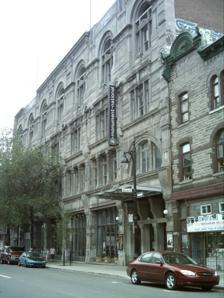
Building: Monument-National
Country: Canada
Year built: 1894
Historic Canadian theatre The Monument-National in 2008 A fundraising event in 1890 for the construction of the Monument-National The Monument-National ( French pronunciation: [mɔnymɑ̃ nasjɔnal] ) is an historic Canadian theatre located at 1182 Saint Laurent Boulevard in Montreal , Quebec . With a capacity of over 1,600 seats, the venue was erected between 1891 and 1894 (131 years ago) ( 1894 ) and was originally the cultural centre of the Saint-Jean-Baptiste Society . The building was designed by Maurice Perrault , Albert Mesnard , and Joseph Venne in the Renaissance Revival style and utilizes a steel frame—a building technique that was innovative for its time. Yiddish theatre The first performance of a Yiddish play was held there in what is now the theatre's Ludger-Duvernay room in the winter of 1896. The Monument-National was a key cultural landmark in Montreal's historic Jewish quarter , and it continued to host productions from touring and local Yiddish theatre companies until the 1940s. Renovations and current status The theatre was declared a historic monument by the Ministère des Affaires culturelles du Québec in 1976 and a National Historic Site in 1985. A major restoration project of the theatre was completed in June 1993 in time for the theatre's centennial celebration. The 1,620-seat theatre has been owned by the National Theatre School of Canada since 1971, and it is the venue used for its productions. References